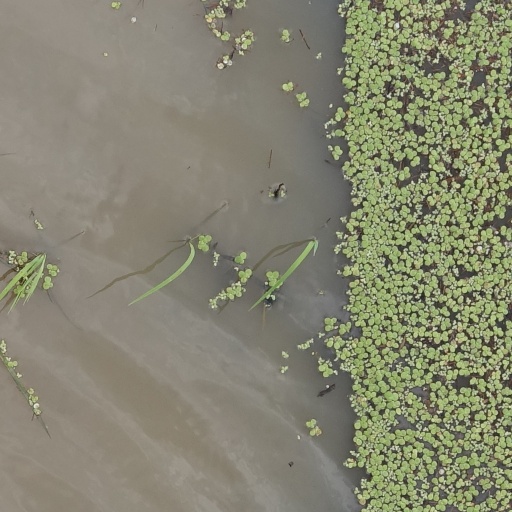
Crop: rice